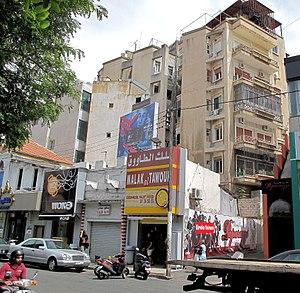
La rue Bliss est une des principales voies du quartier d'Hamra à